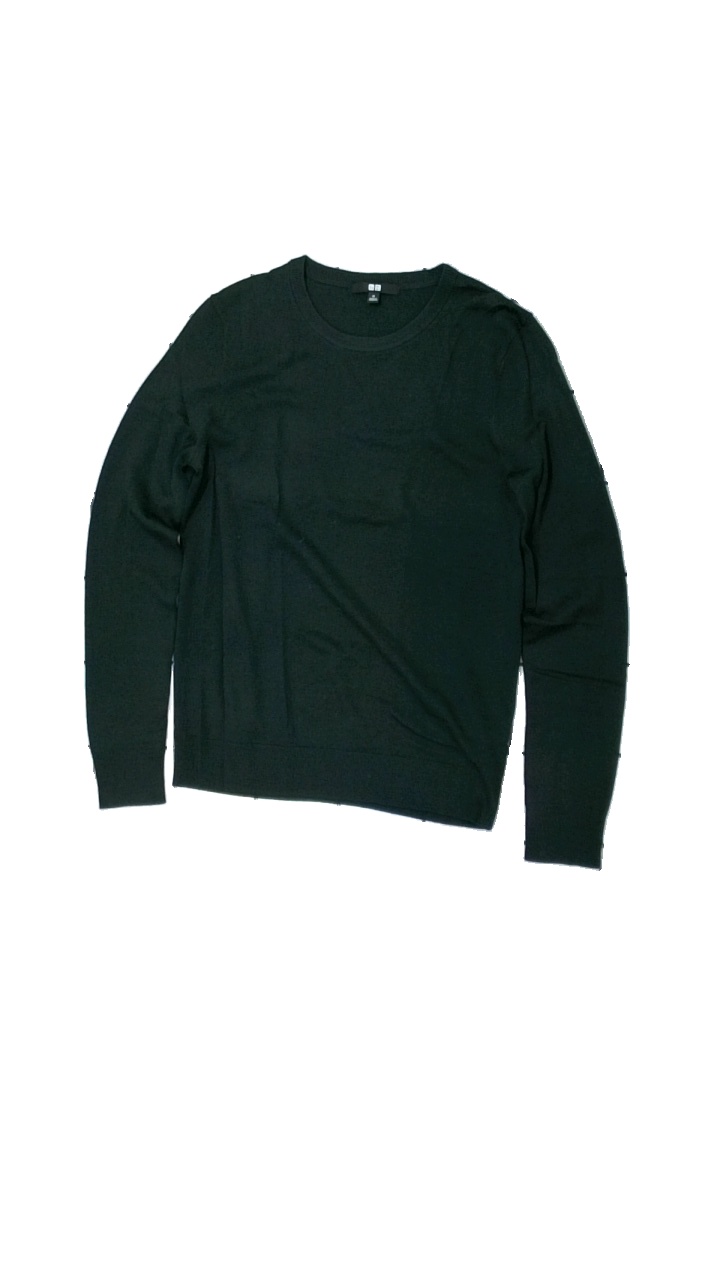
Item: Top (Ladies)
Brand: Uniqlo
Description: grå långärmad tröja
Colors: Grey
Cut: Regular
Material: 100% wool
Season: All
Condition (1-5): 5
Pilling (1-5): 5
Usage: Reuse
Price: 50-100